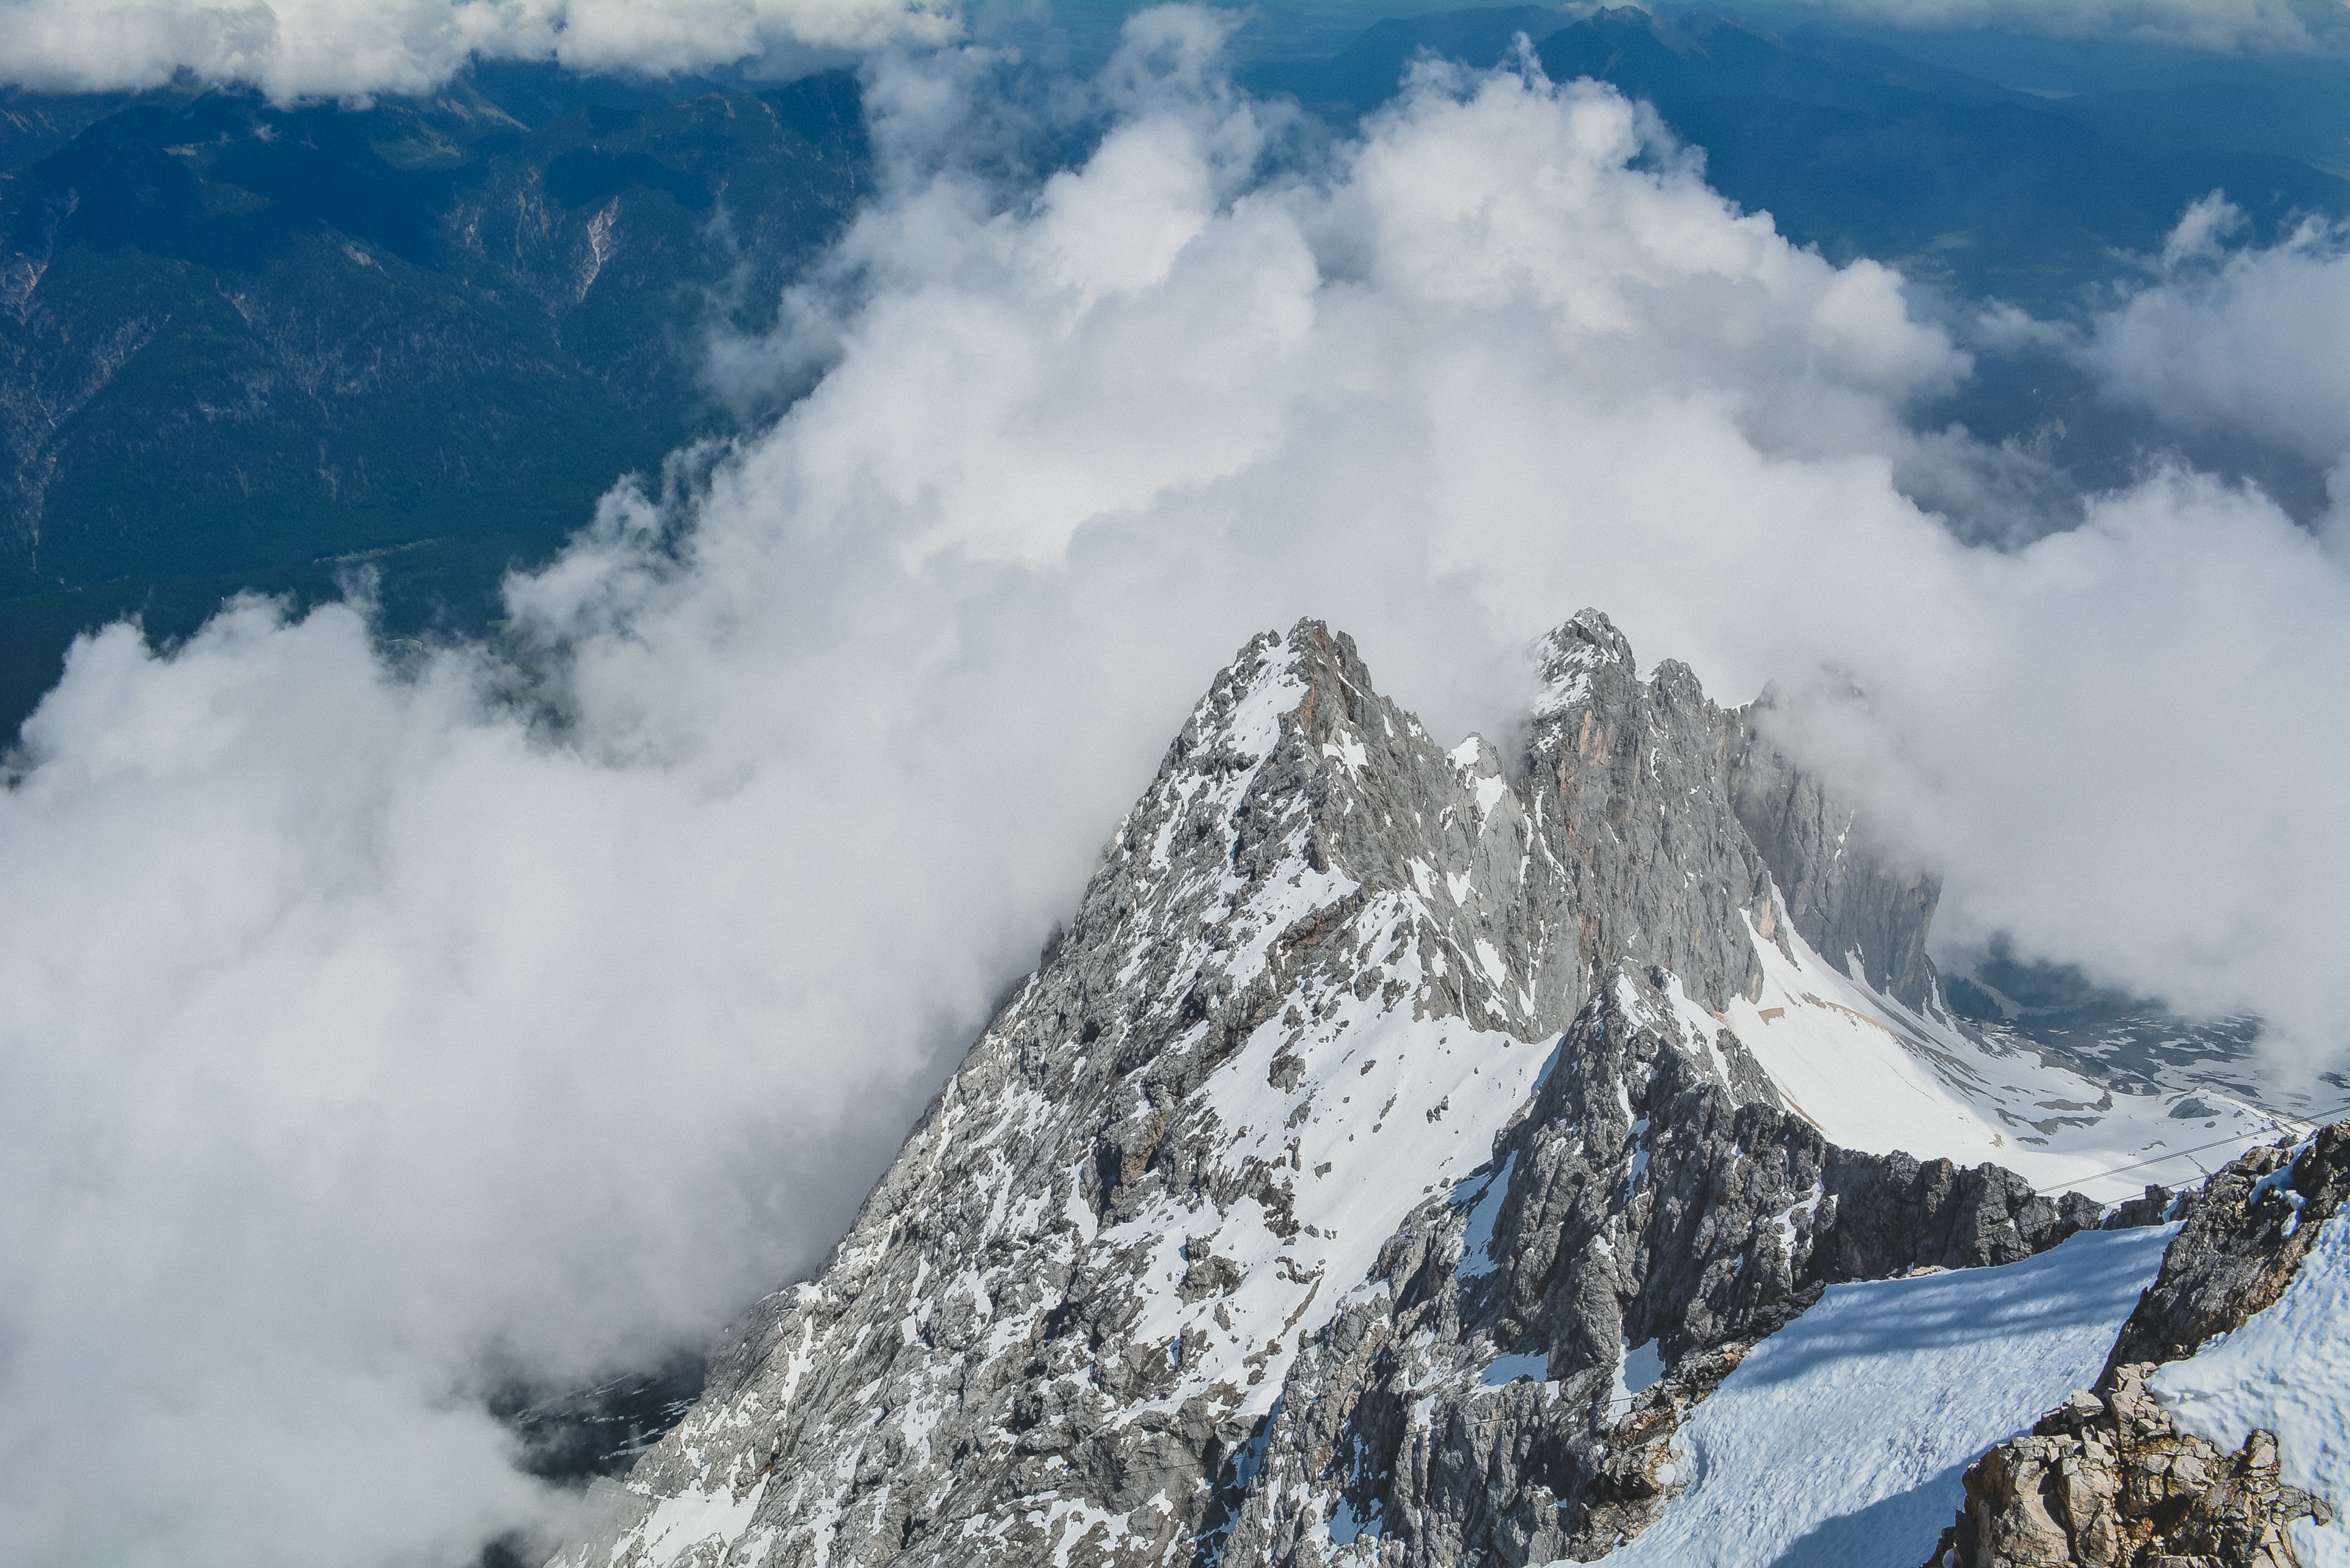
mountain, snow, winter, cloud, adventure, mountain range, weather, ridge, summit, mountaineering, sports, alps, plateau, cirque, landform, mountain pass, geographical feature, mountainous landforms, geological phenomenon